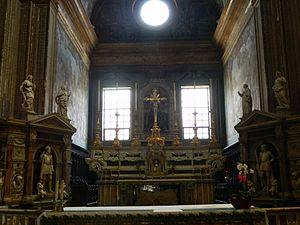
L'église Santa Caterina a Formiello est une église monumentale de Naples située piazza Enrico De Nicola, adjacente à la porta Capuana et au Castel Capuano.